Supercheap Auto

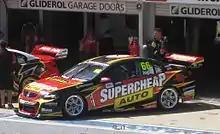
Supercheap Auto-sponsored Holden Commodore VF of Russell Ingall in 2013

Supercheap Auto is an Australian automotive parts and accessories retailer. It was founded in 1972, operating as a mail-order business and opened its first store in Brisbane in 1974.